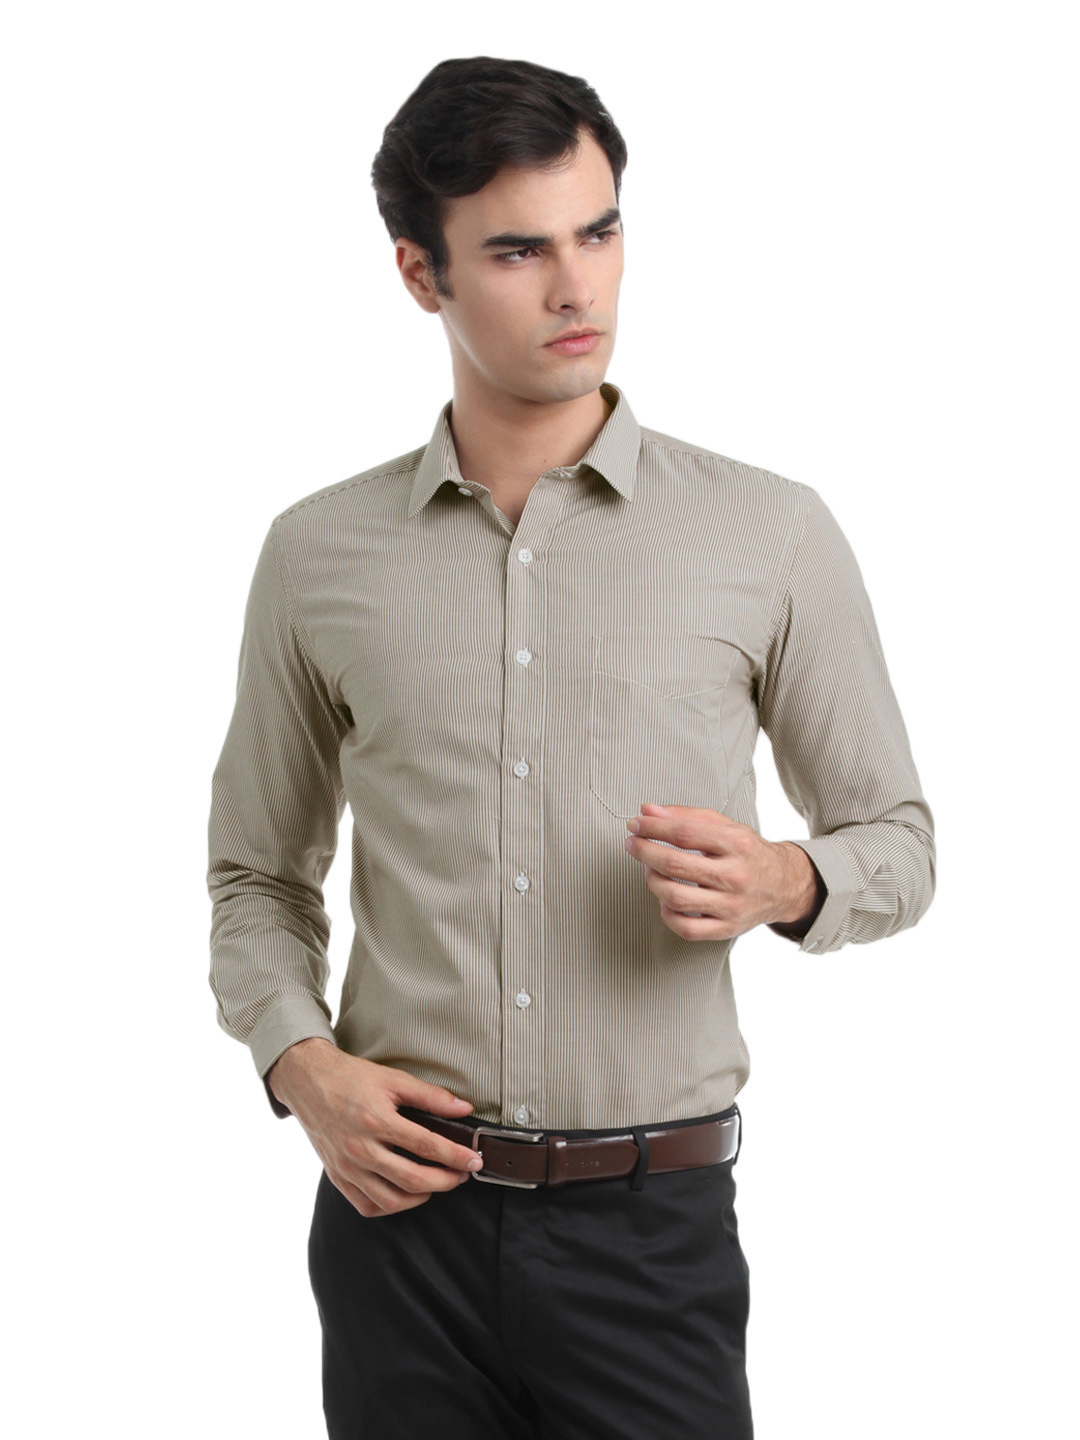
Mark Taylor Men Brown Shirt
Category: Apparel / Topwear / Shirts
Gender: Men
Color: Brown
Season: Summer 2012
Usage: Formal